Raymond Leane

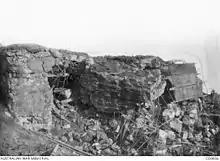
A black and white photograph of damaged masonry

The battalion was next committed on the right flank of the main attack during the First Battle of Passchendaele on 12 October. Despite initial success and the capture of more than 200 Germans, the main attack failed, leaving the left flank of the battalion exposed. The first German counterattack was beaten off, but with its left flank unprotected, the second counterattack pushed the 48th Battalion back to its start line. During the fighting, the unit suffered 370 casualties from its original complement of 621. During the withdrawal, Leane was directing his unit from his headquarters near an old German pillbox when the area came under heavy German bombardment. A shell landed less than in front of him, Leane was severely wounded in the leg and hand, and was evacuated to England for treatment. He was again recommended for a bar to his DSO, this time successfully. The recommendation read: